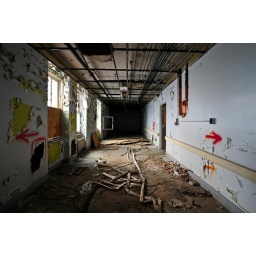
The walls and ground were oddly colorful compared to the rest of the hallways in this hospital.